Coorparoo State School

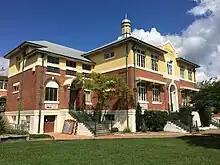
Block A from the north-east

Block A is a symmetrical two-storey building set high on an enclosed undercroft level and has a tall hipped roof clad with corrugated metal sheets. At the roof's central peak is a prominent metal ventilation fleche with round cupola. The building's facades are defined horizontally with three materials: smooth-rendered masonry with lined coursing at undercroft level; facebrick for the ground floor up to the sill level of the first floor; and painted pebble dash stucco above. The building character is softened through the use of attractive, simple, and low maintenance materials with minimal decorative features, including a restrained use of dark glazed bricks contrasting with the unglazed main body of the building and smooth-rendered concrete dressings, flat window hoods with scrolled brackets, and keystones. A triangular pediment at the parapet highlights the building's central entrance and features the school name.